Chakravakam (1974 Telugu film)

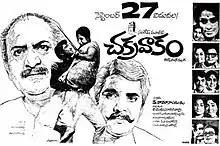
Theatrical release poster

Chakravakam (చక్రవాకం) (transl. a rāgam in Carnatic music musical scale in South Indian classical music)